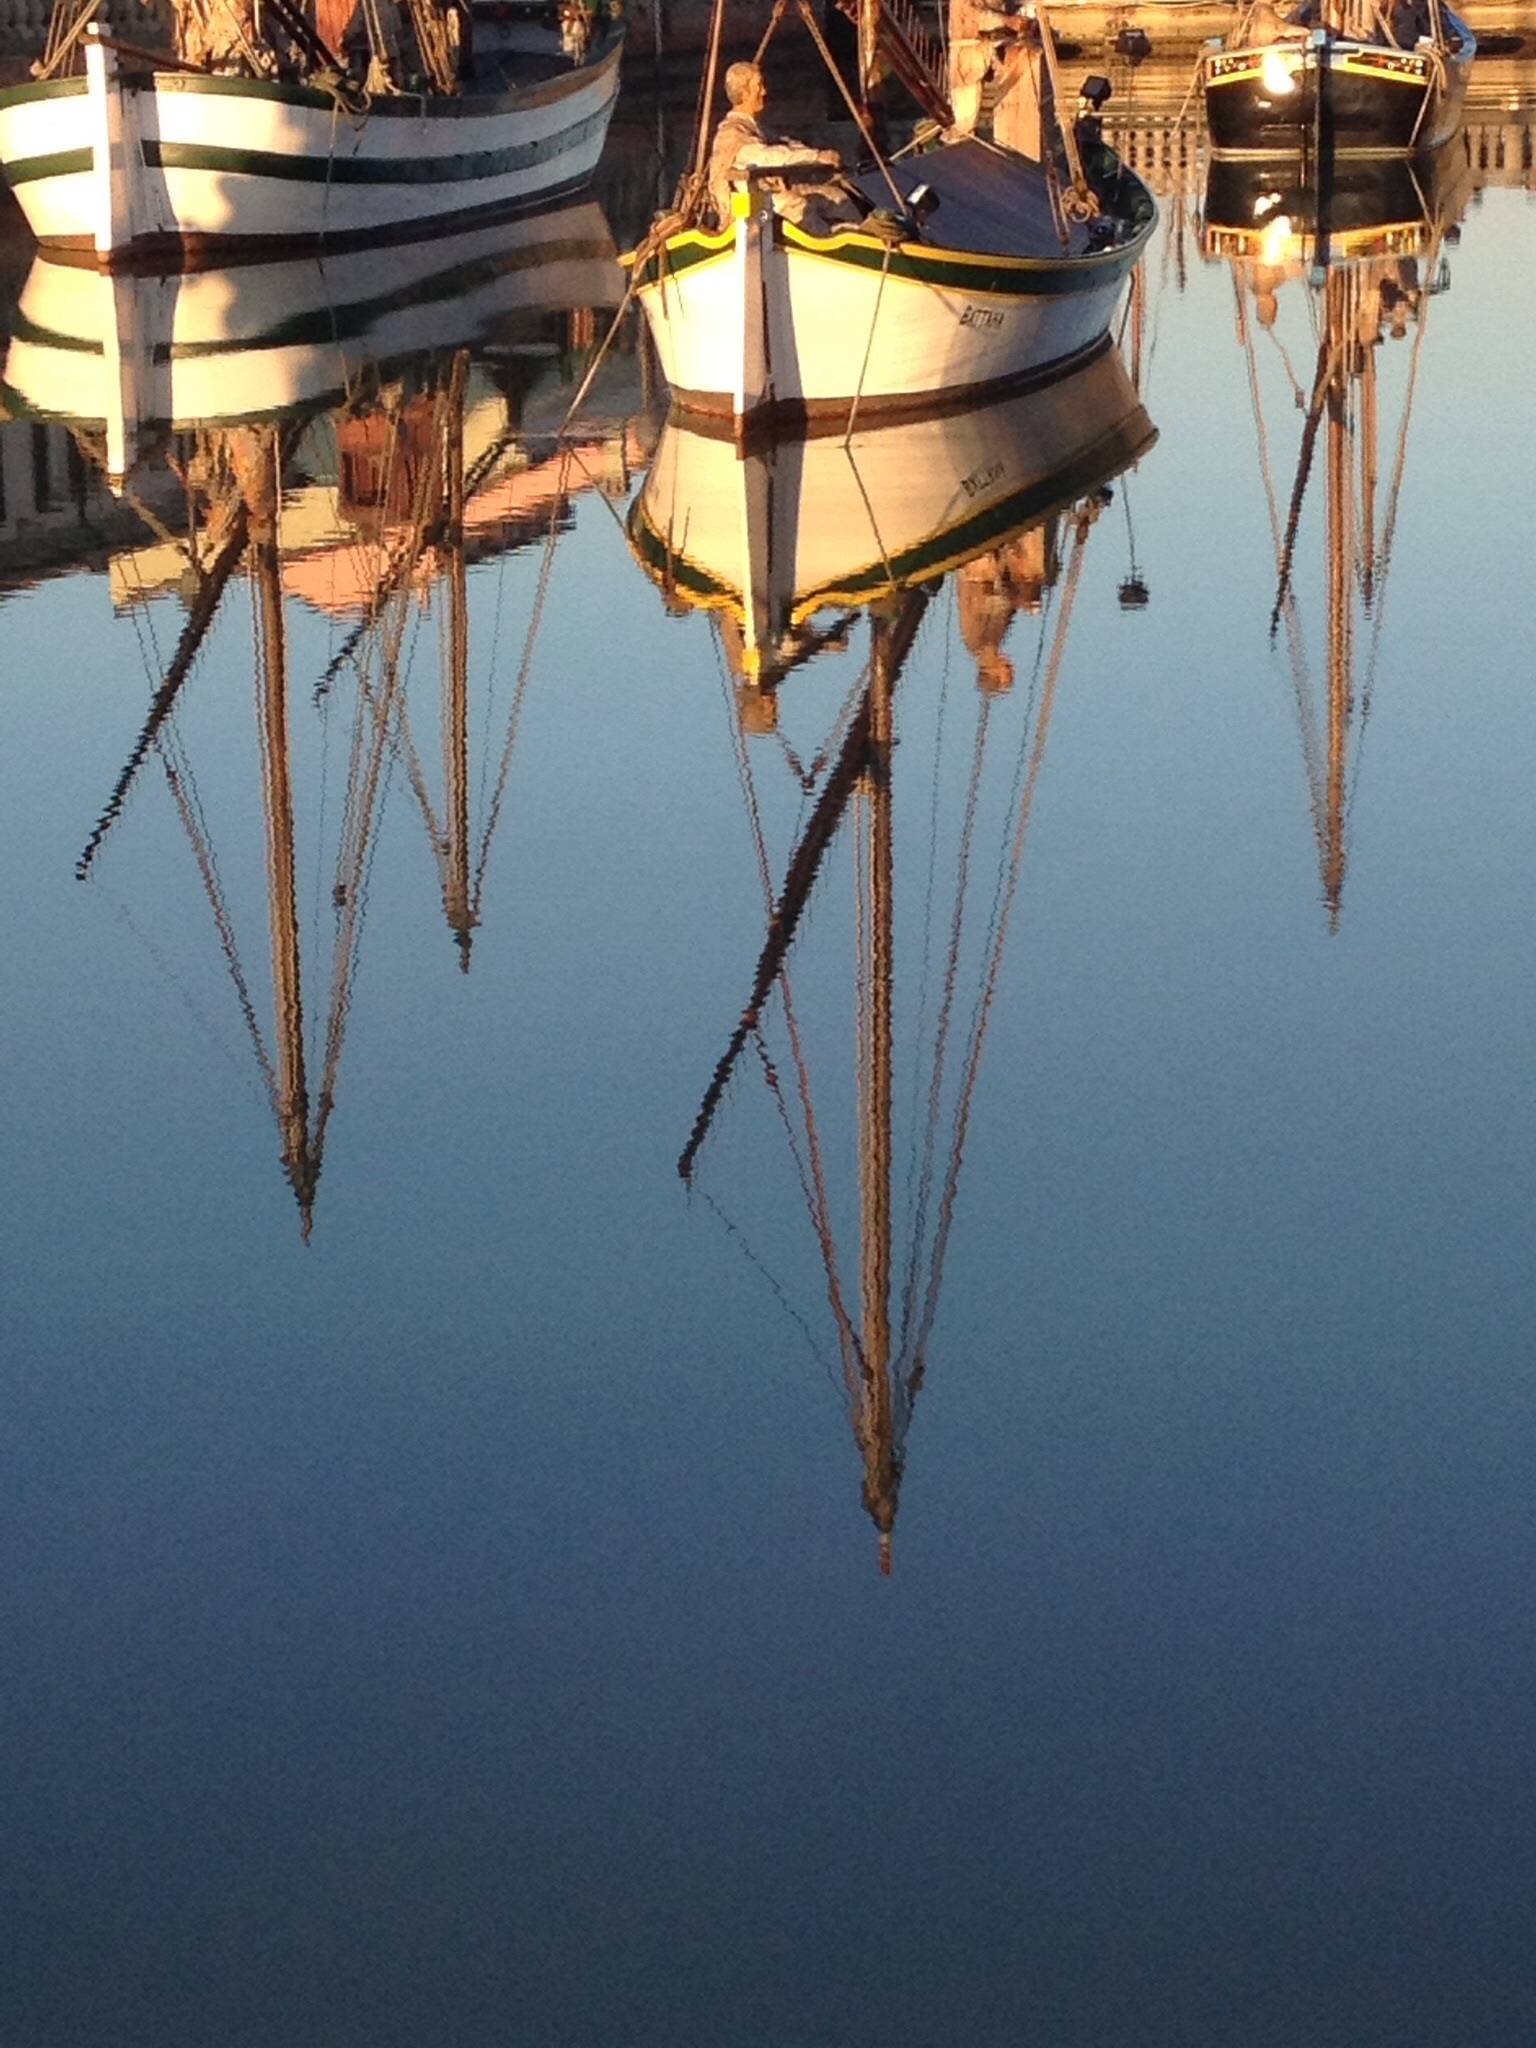
water, light, sunlight, reflection, lighting, boats, light fixture